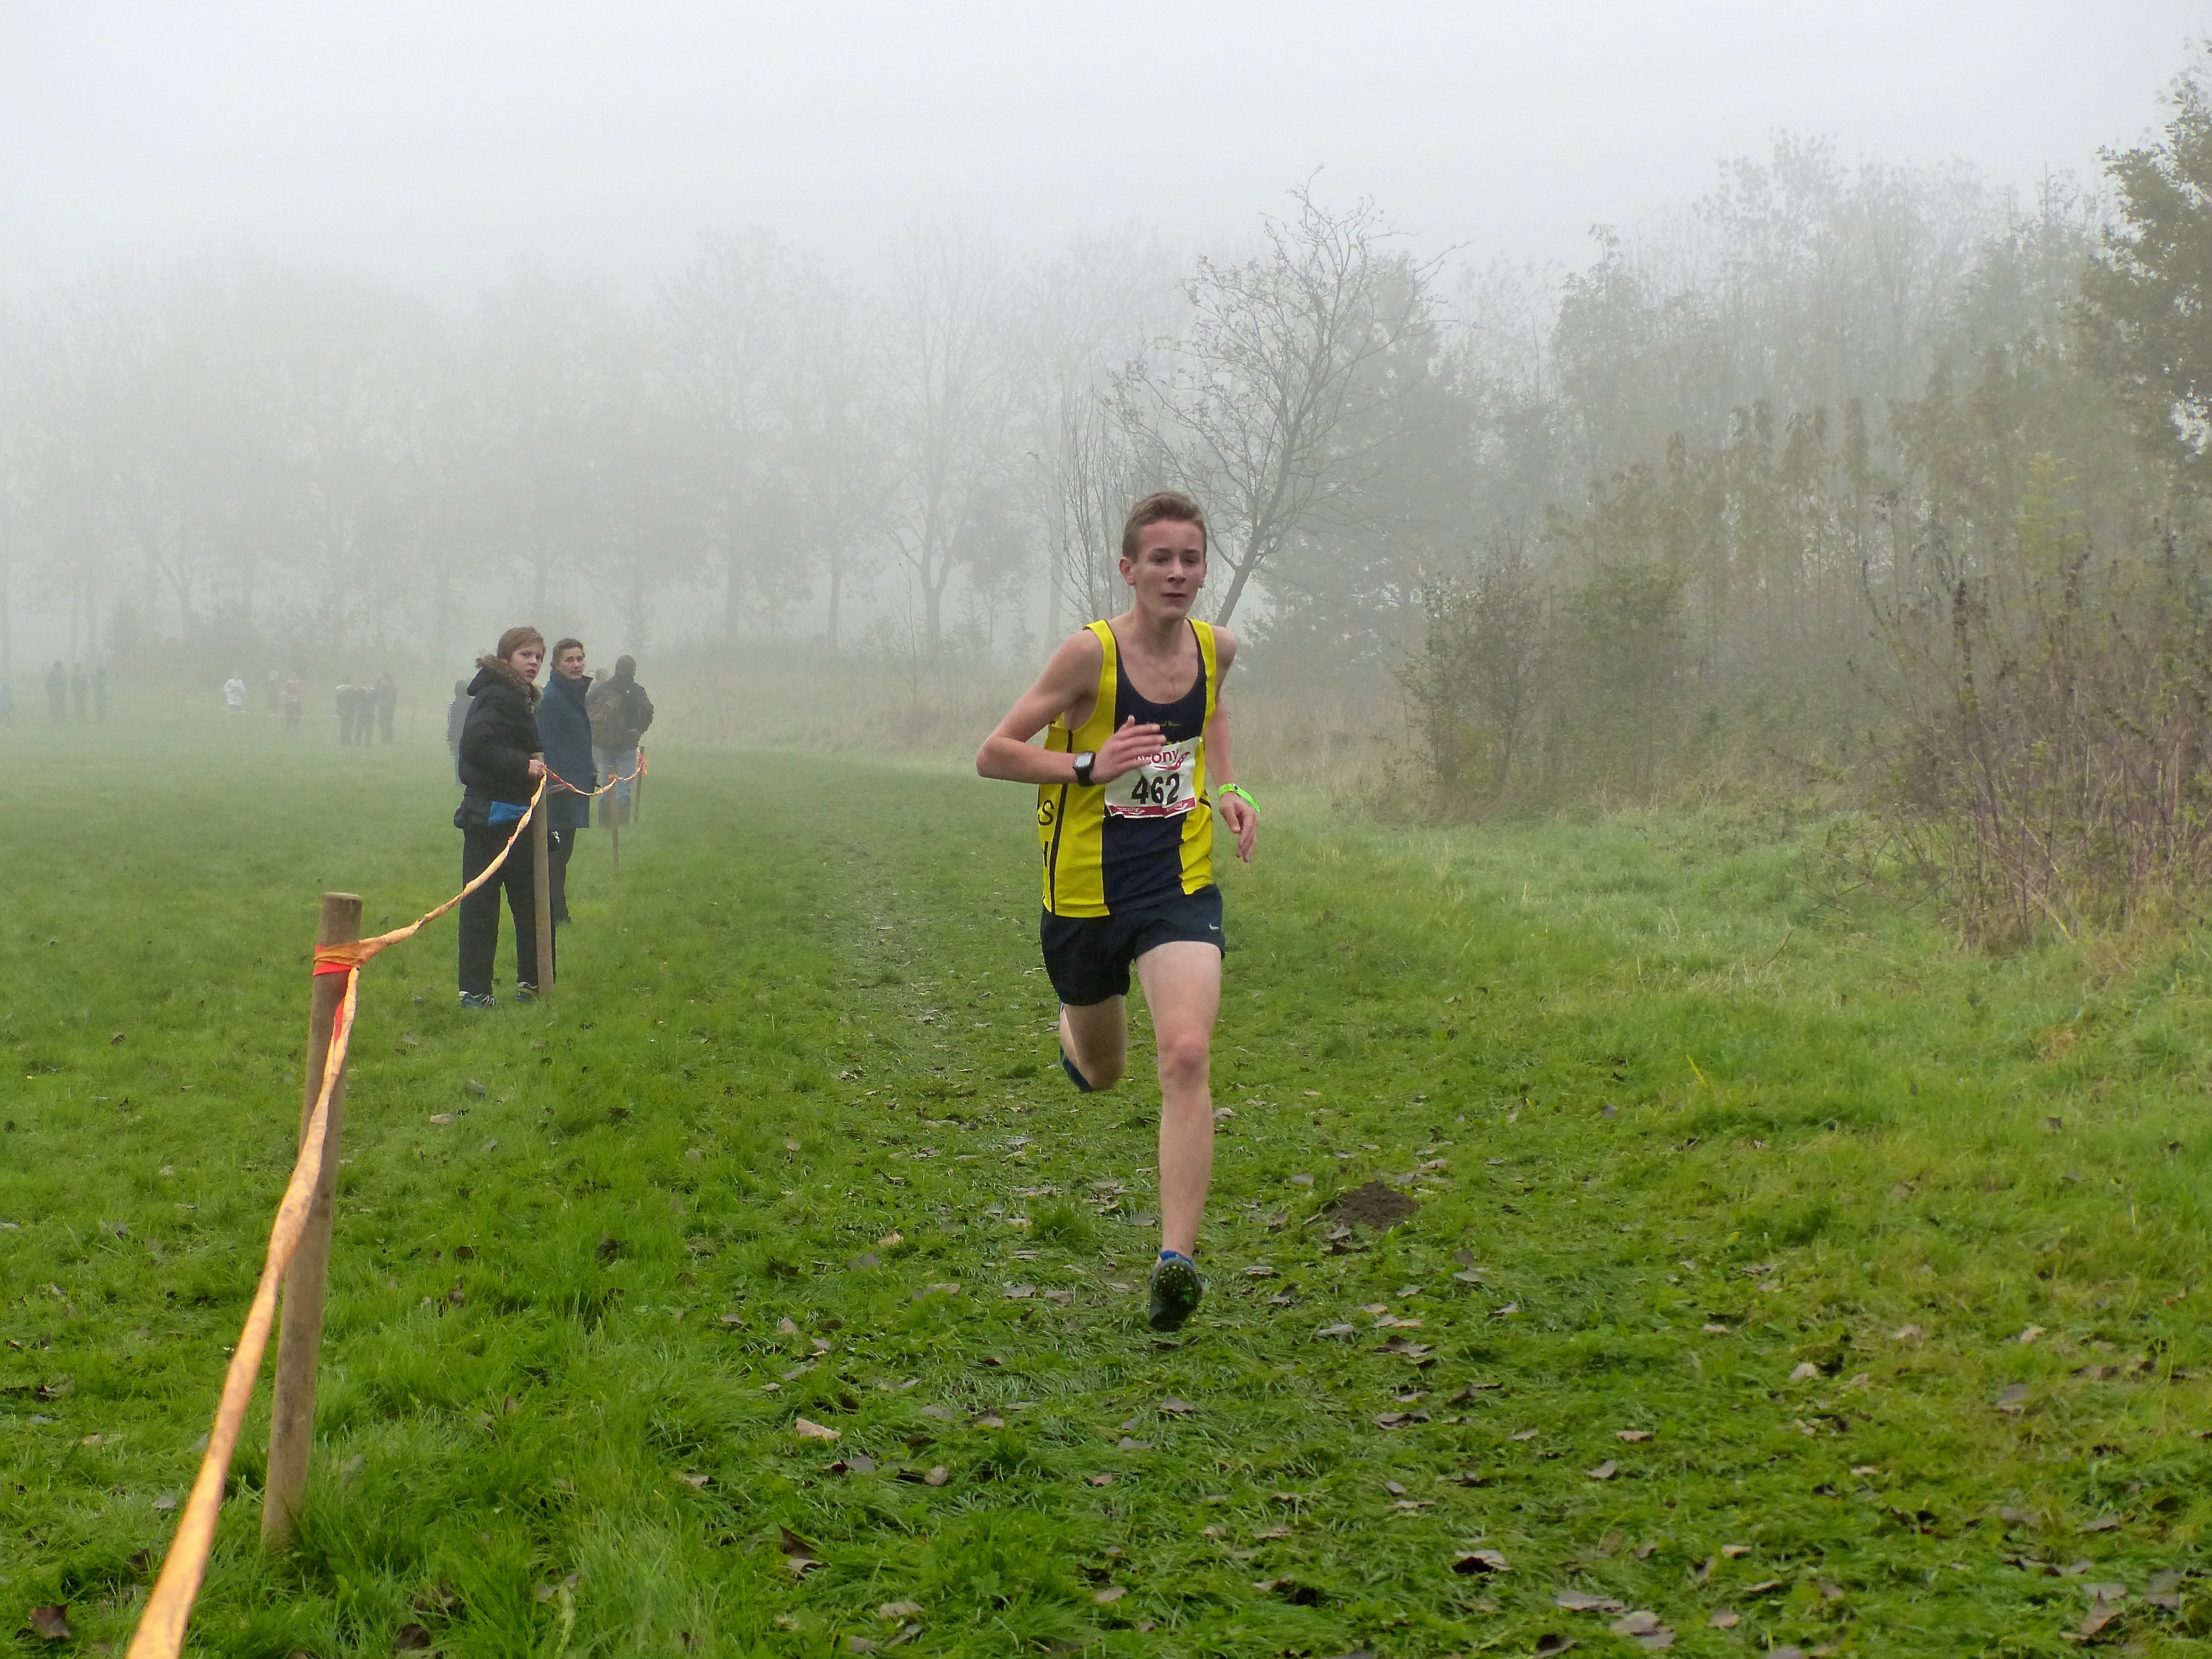
walking, person, fog, mist, trail, sport, meadow, running, recreation, ash, crosscountry, belgium, race, competition, team, sports, championship, endurance, xc, antwerp, necis, physical exercise, human action, ultramarathon, cross country running